Andrej Mangold

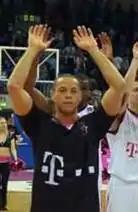
Mangold with Telekom Baskets Bonn

Andrej Mangold (born 14 January 1987) is a German professional basketball player who plays for RheinStars Köln of the German Basketball League ("Basketball Bundesliga").